K1 tank

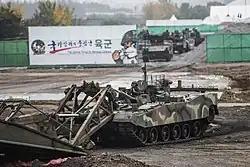
A South Korean K1 AVLB deploying its bridge

In 2007, the Joint Chiefs of Staff, the Army, and Hyundai Rotem planned to develop an upgrade model of the K1A1 by installing C4I network-centric warfare capability by 2011. On 22 September 2008, the Defense Acquisition Program Promotion Committee approved the K1A1 upgrade plan to install a battlefield management system, identification friend or foe, driver's thermal sight, and front and rear surveillance cameras. The upgraded K1A1 tank is expected to increase cooperative combat capabilities with the next generation tanks and K21 infantry fighting vehicles through improved all-weather combat capabilities and battlefield information sharing functions. However, the JCS cut the air conditioner budget by 100% to reduce the defense budget by sacrificing the welfare of the soldiers, which was heavily criticized as the air conditioner is a part of the positive pressure system that allows tank crews to operate in contaminated zones without wearing a gas mask. The military plans to upgrade the entire fleet by 2022 with an estimated budget of ₩139.4 billion.